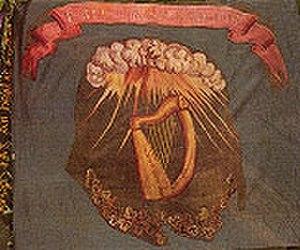
La brigade irlandaise est une brigade d'infanterie, composée en majorité d'irlando-américains, qui sert dans l'armée de l'Union lors de la guerre de Sécession. La désignation du premier régiment de la brigade, le 69th New York Infantry, ou le « Fighting 69th », continue lors de plusieurs guerres ultérieures. La brigade irlandaise est connue en partie pour son fameux cri de guerre, le « Faugh a Ballaugh », qui est une anglicisation de la phrase en irlandais, fág un bealach, qui signifie « dégage du chemin ». Selon Regimental Losses de Fox, de toutes les brigades de l'armée de l'Union, seules les 1st Vermont Brigade et la brigade de fer ont subi plus de morts au combat que la brigade irlandaise pendant la guerre de Sécession.
Le 28th Massachusetts Infantry regiment, est le deuxième régiment d'infanterie principalement composé d'irlando-americais recrutés dans le Massachusetts, pour servir lors la guerre de Sécession. La devise du régiment est « Faugh a Ballagh »